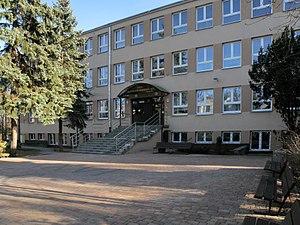
Anin est une subdivision de la ville de Varsovie dans le Wawer, en Pologne.